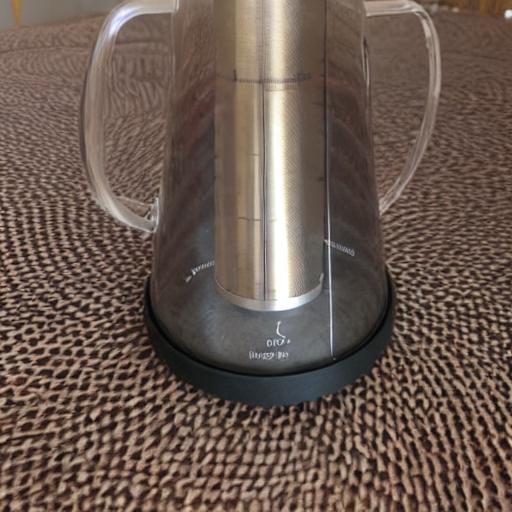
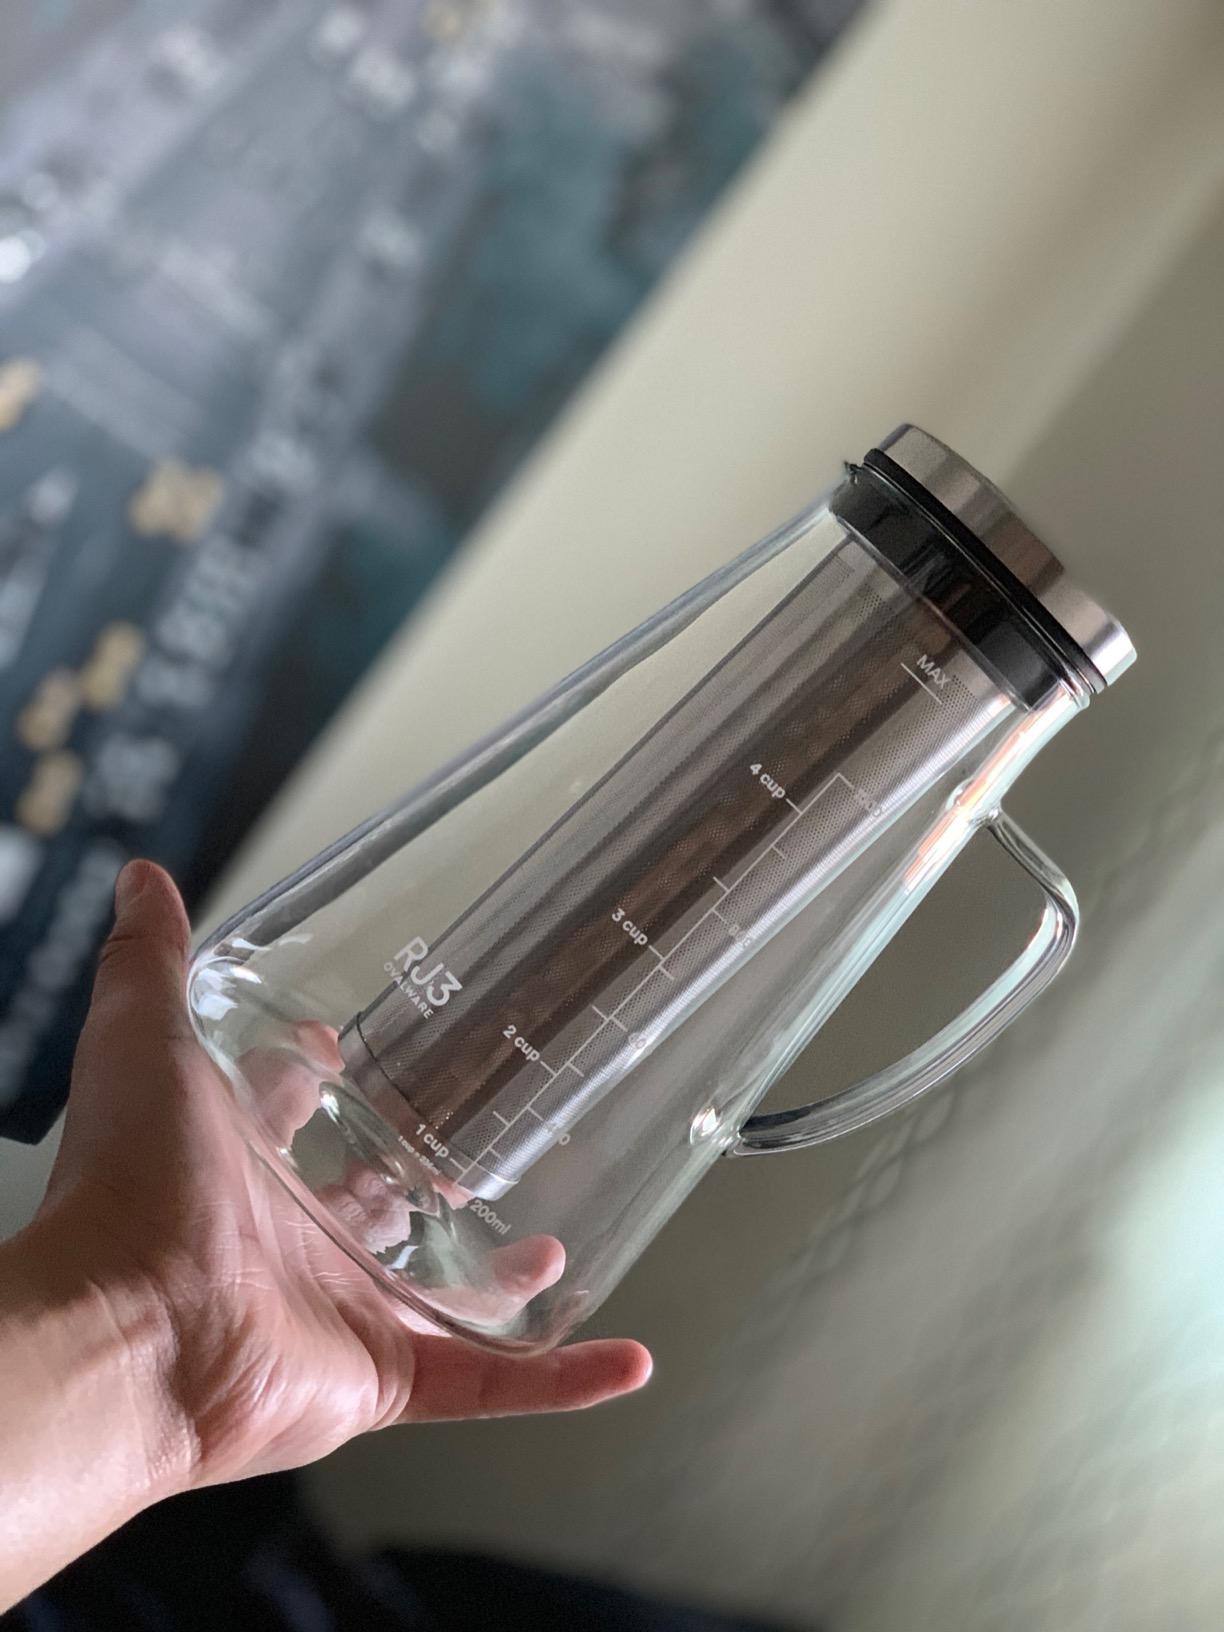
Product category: items_tea
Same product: no